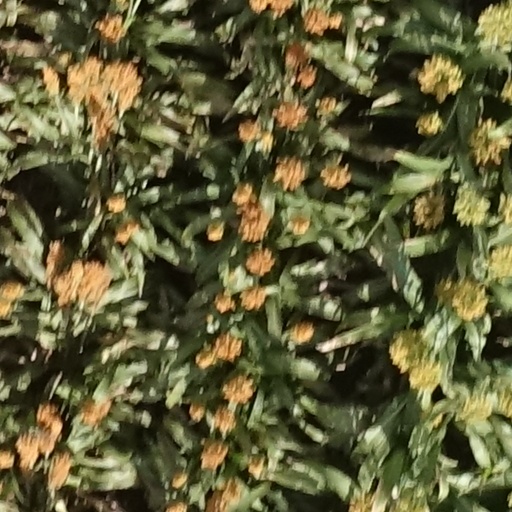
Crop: sorghum